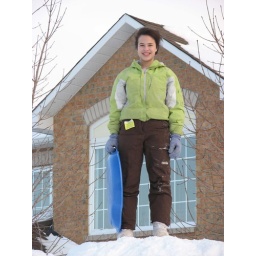
Alexie on top of the mountain in front of our house the day of the big storm